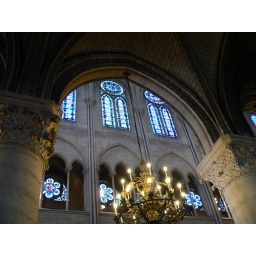
Looking up to the roof - you can see the windows offset by the candelabras